Ashikaga Yoshihisa

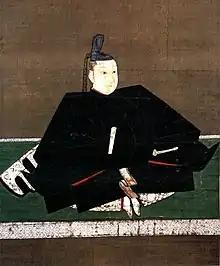

was the 9th "shōgun" of the Ashikaga shogunate who reigned from 1473 to 1489 during the Muromachi period of Japan. Yoshihisa was the son of the eighth "shōgun" Ashikaga Yoshimasa with his wife Hino Tomiko.